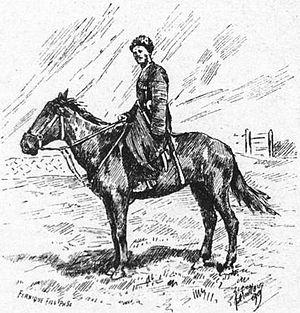
Cavalier Koratchai. Grove, Florence Craufurd. Le Caucase. 1899. P.32.jpg
Le Karachai est une race de chevaux de selle originaire du nord du Caucase, en Russie. Issu d'un mélange de chevaux de montagne et de plaine, dont des chevaux orientaux, sur plus de 1 000 ans, il est brièvement reconnu comme race séparée de 1935 à 1942, avant d'être fusionné dans la race voisine du Kabardin, puis de nouveau reconnu séparément.